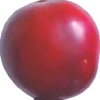
Label: cherry_wax_red